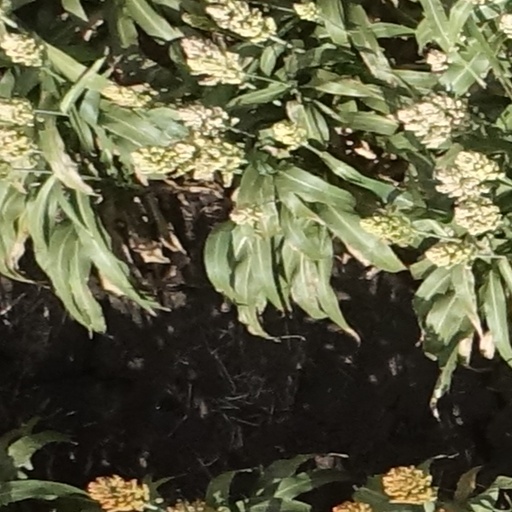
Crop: sorghum